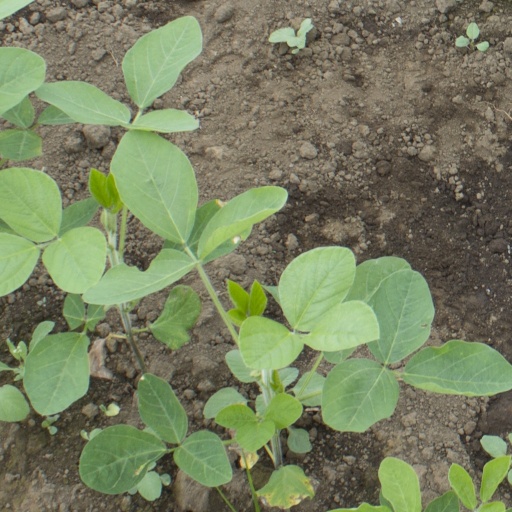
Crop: soybean